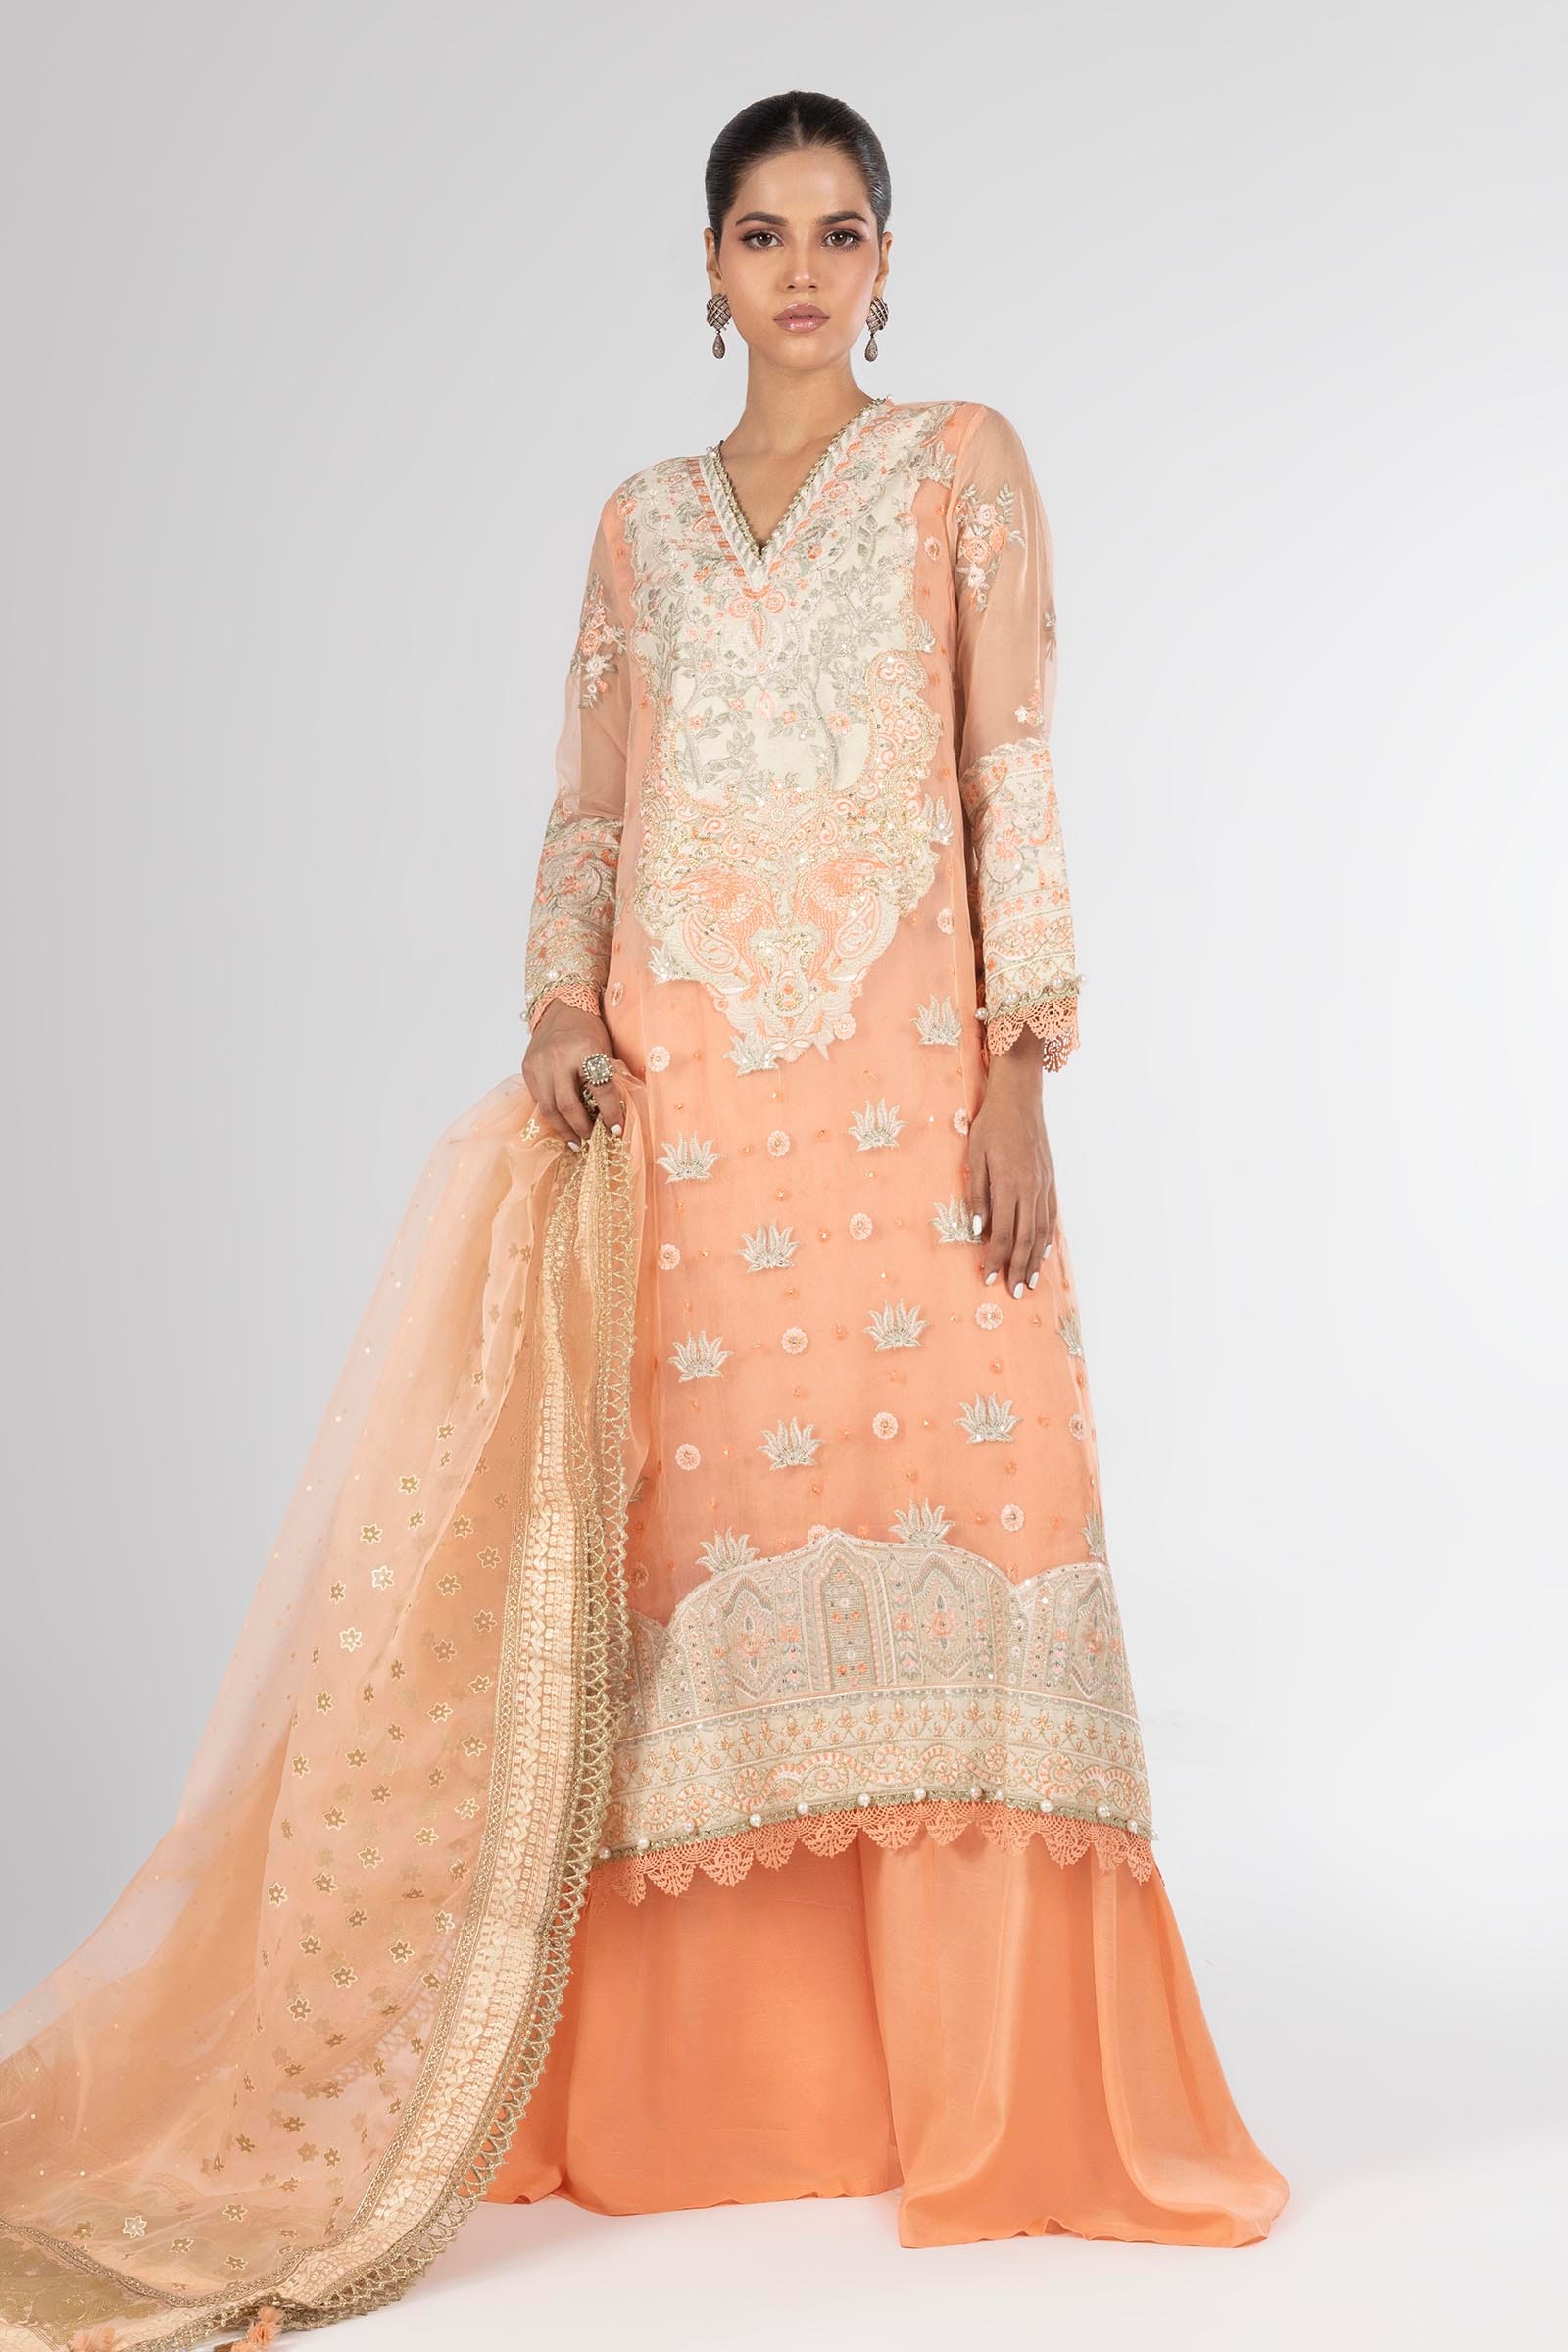
peach embroidered net chiffon suit